Motor Rifle Troops (Soviet Union)

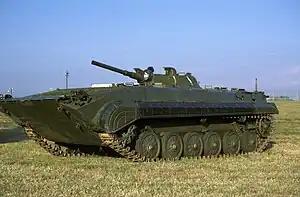
BMP-1 IFV

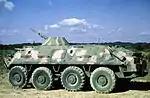
BTR-60PB APC

Soviet motor rifle infantry were mounted in a mixture of wheeled BTR series armoured personnel carriers (APCs) and tracked BMP series infantry fighting vehicles (IFVs), with a typical division having two infantry regiments mounted in BTRs, and one in BMPs.